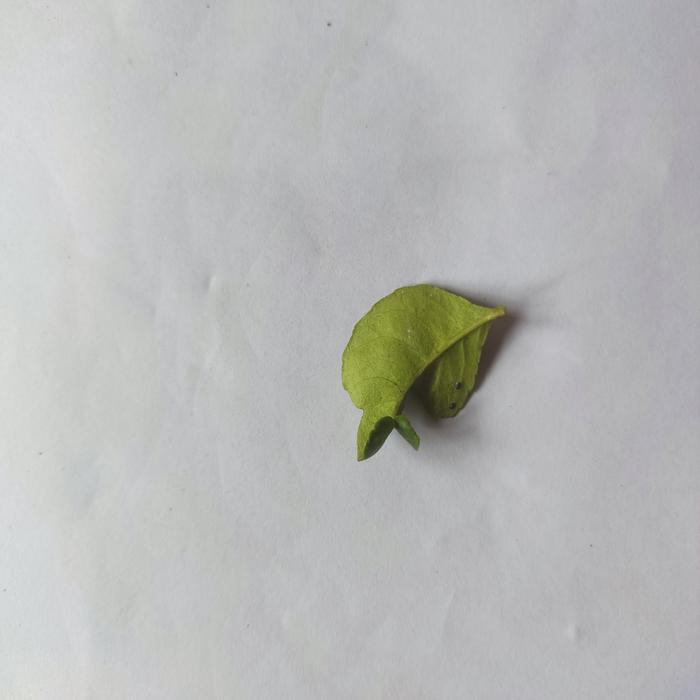
Crop: Lemon
Leaf condition: Leaf_Curl